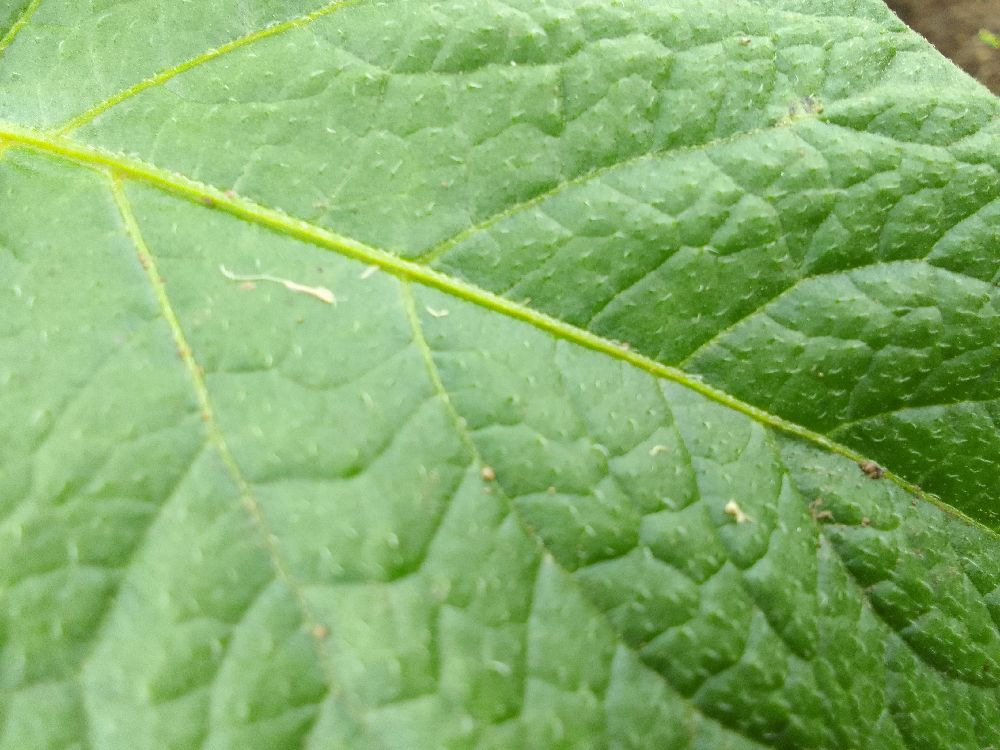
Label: Healthy